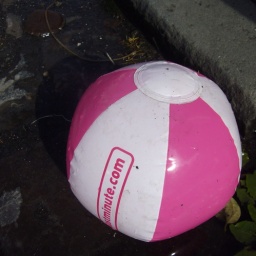
Tiny beach ball floating in the gutter